Answer in natural language. How many Carts are visible in the scene? Choose between the following options: 4, 5, 1, 2 or 3
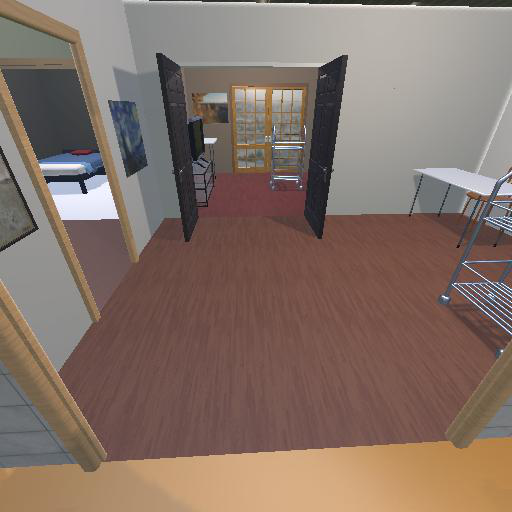
<answer>2</answer>